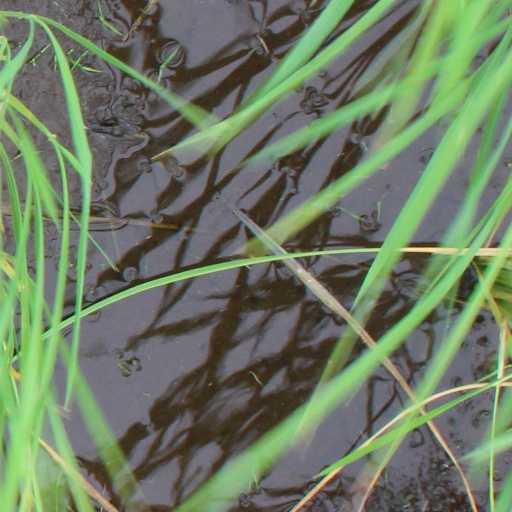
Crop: rice